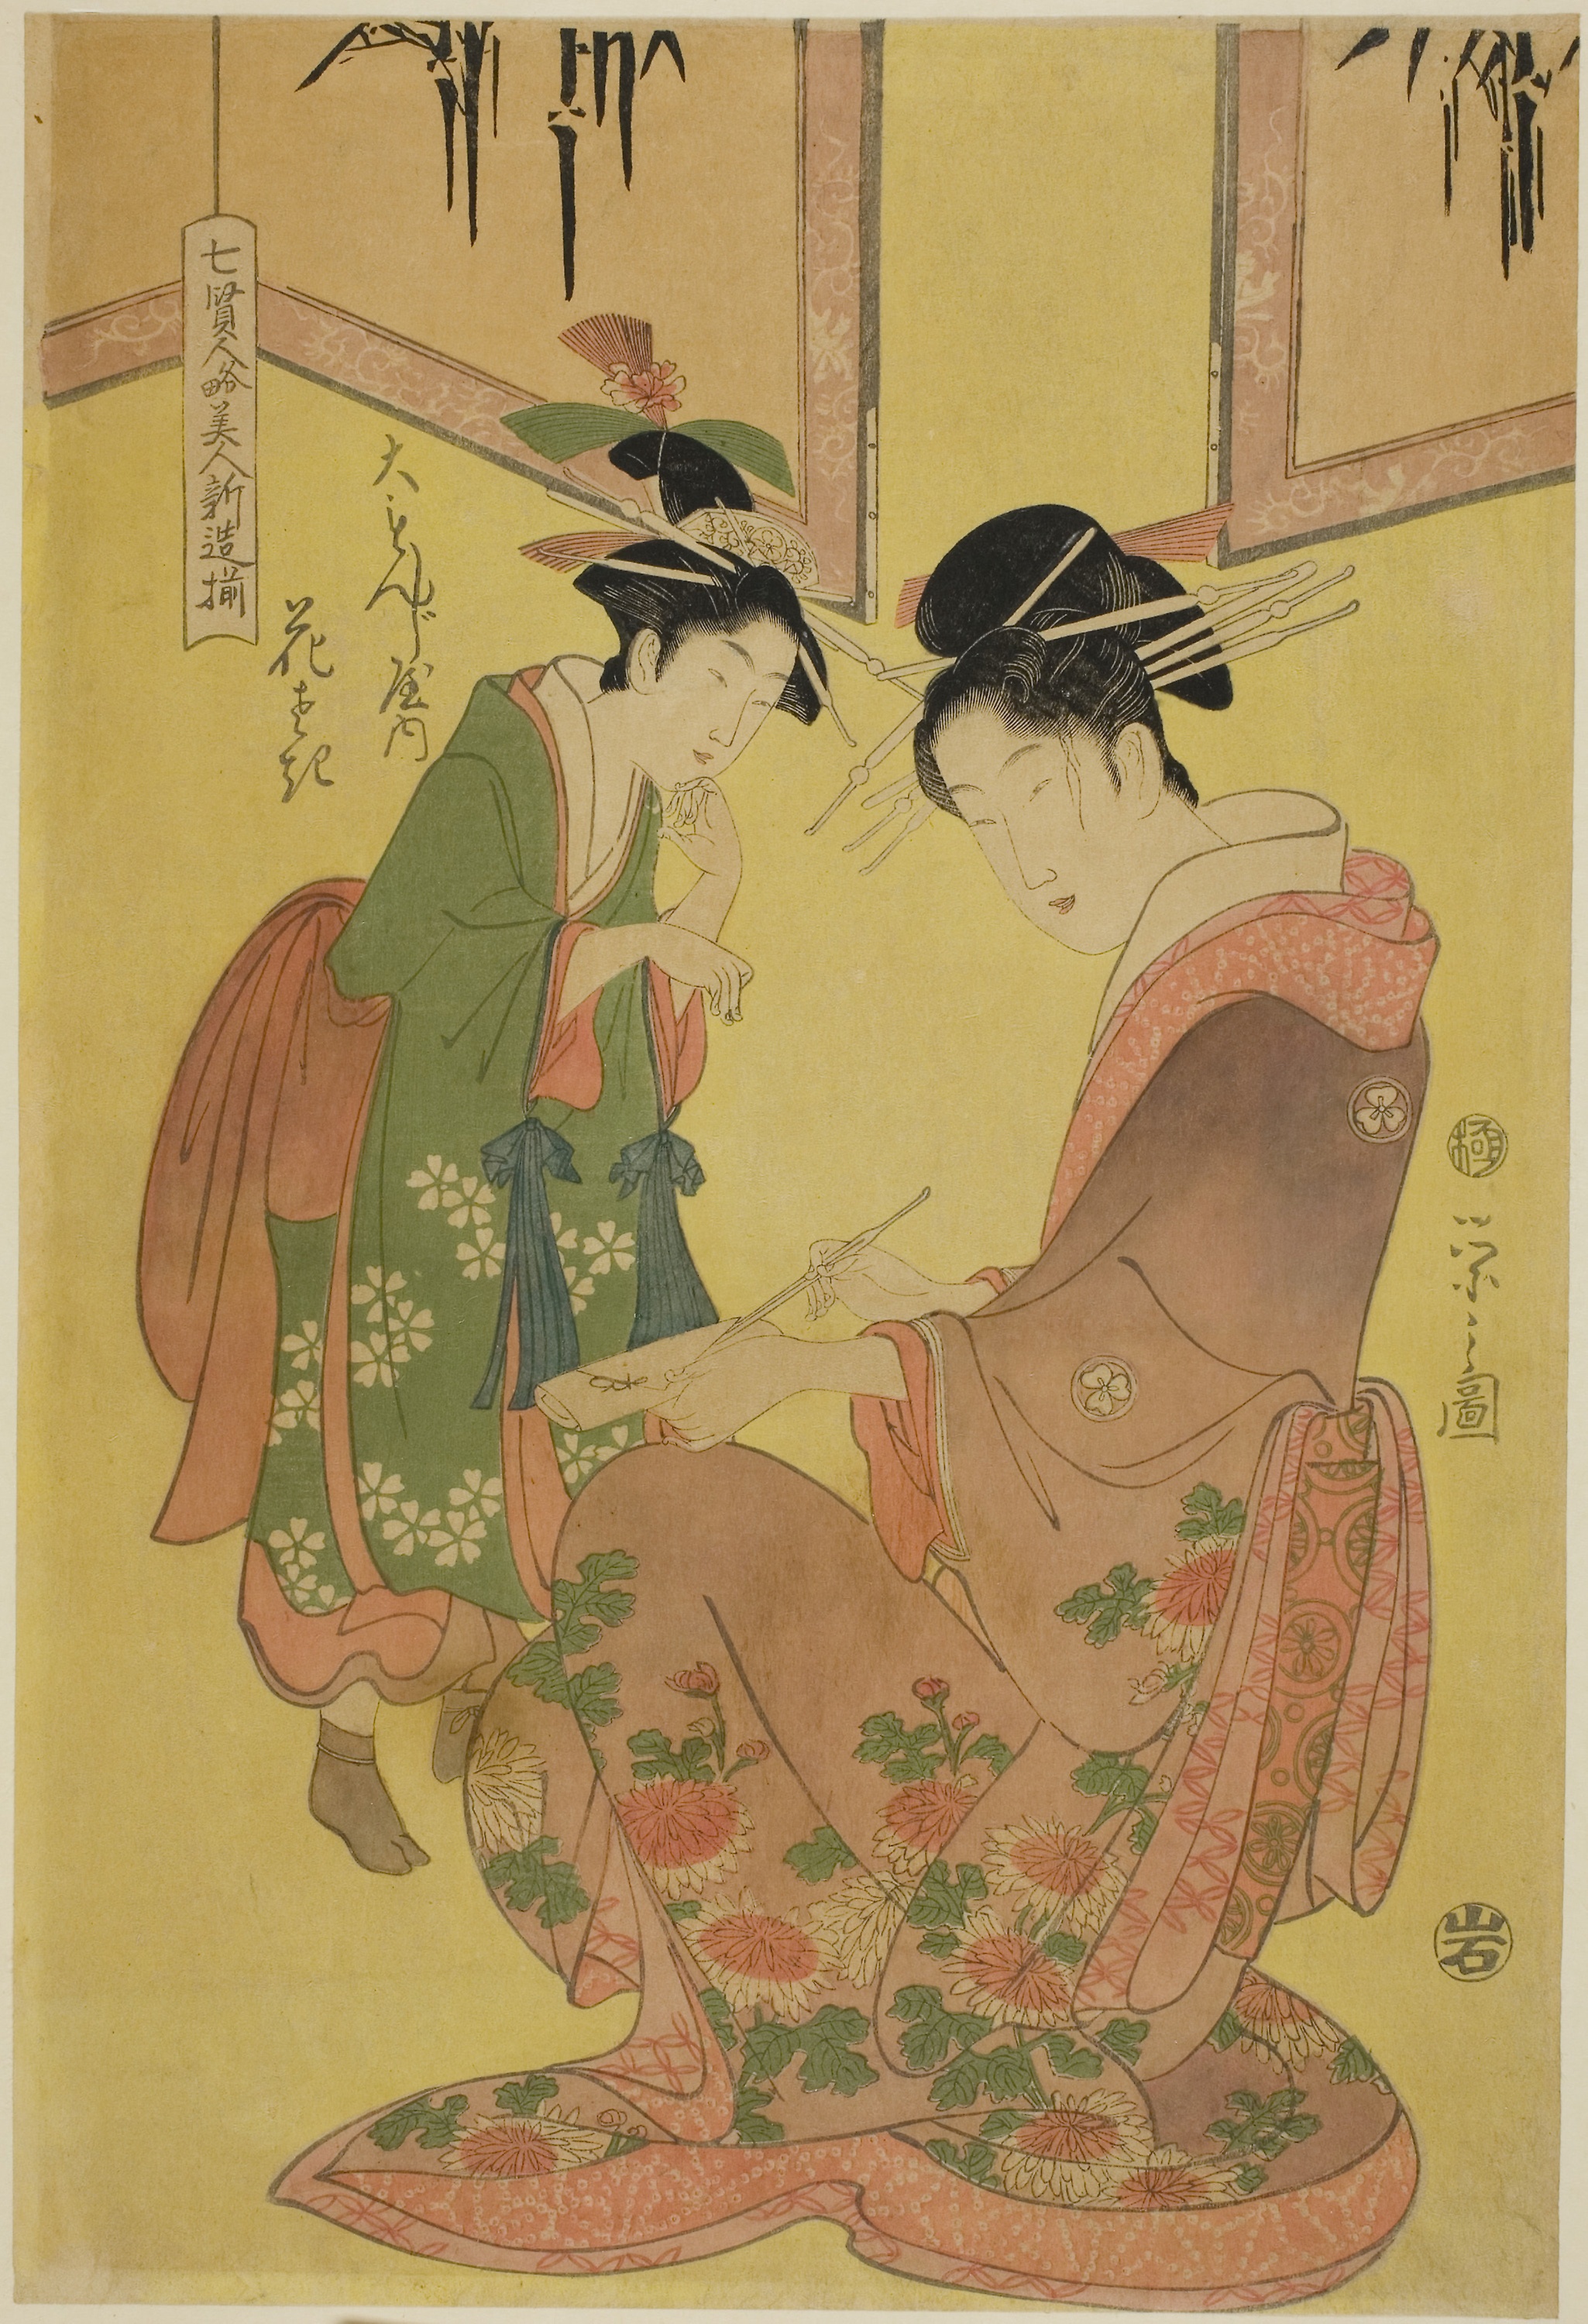
art, illustration, fiction, fictional character, costume design